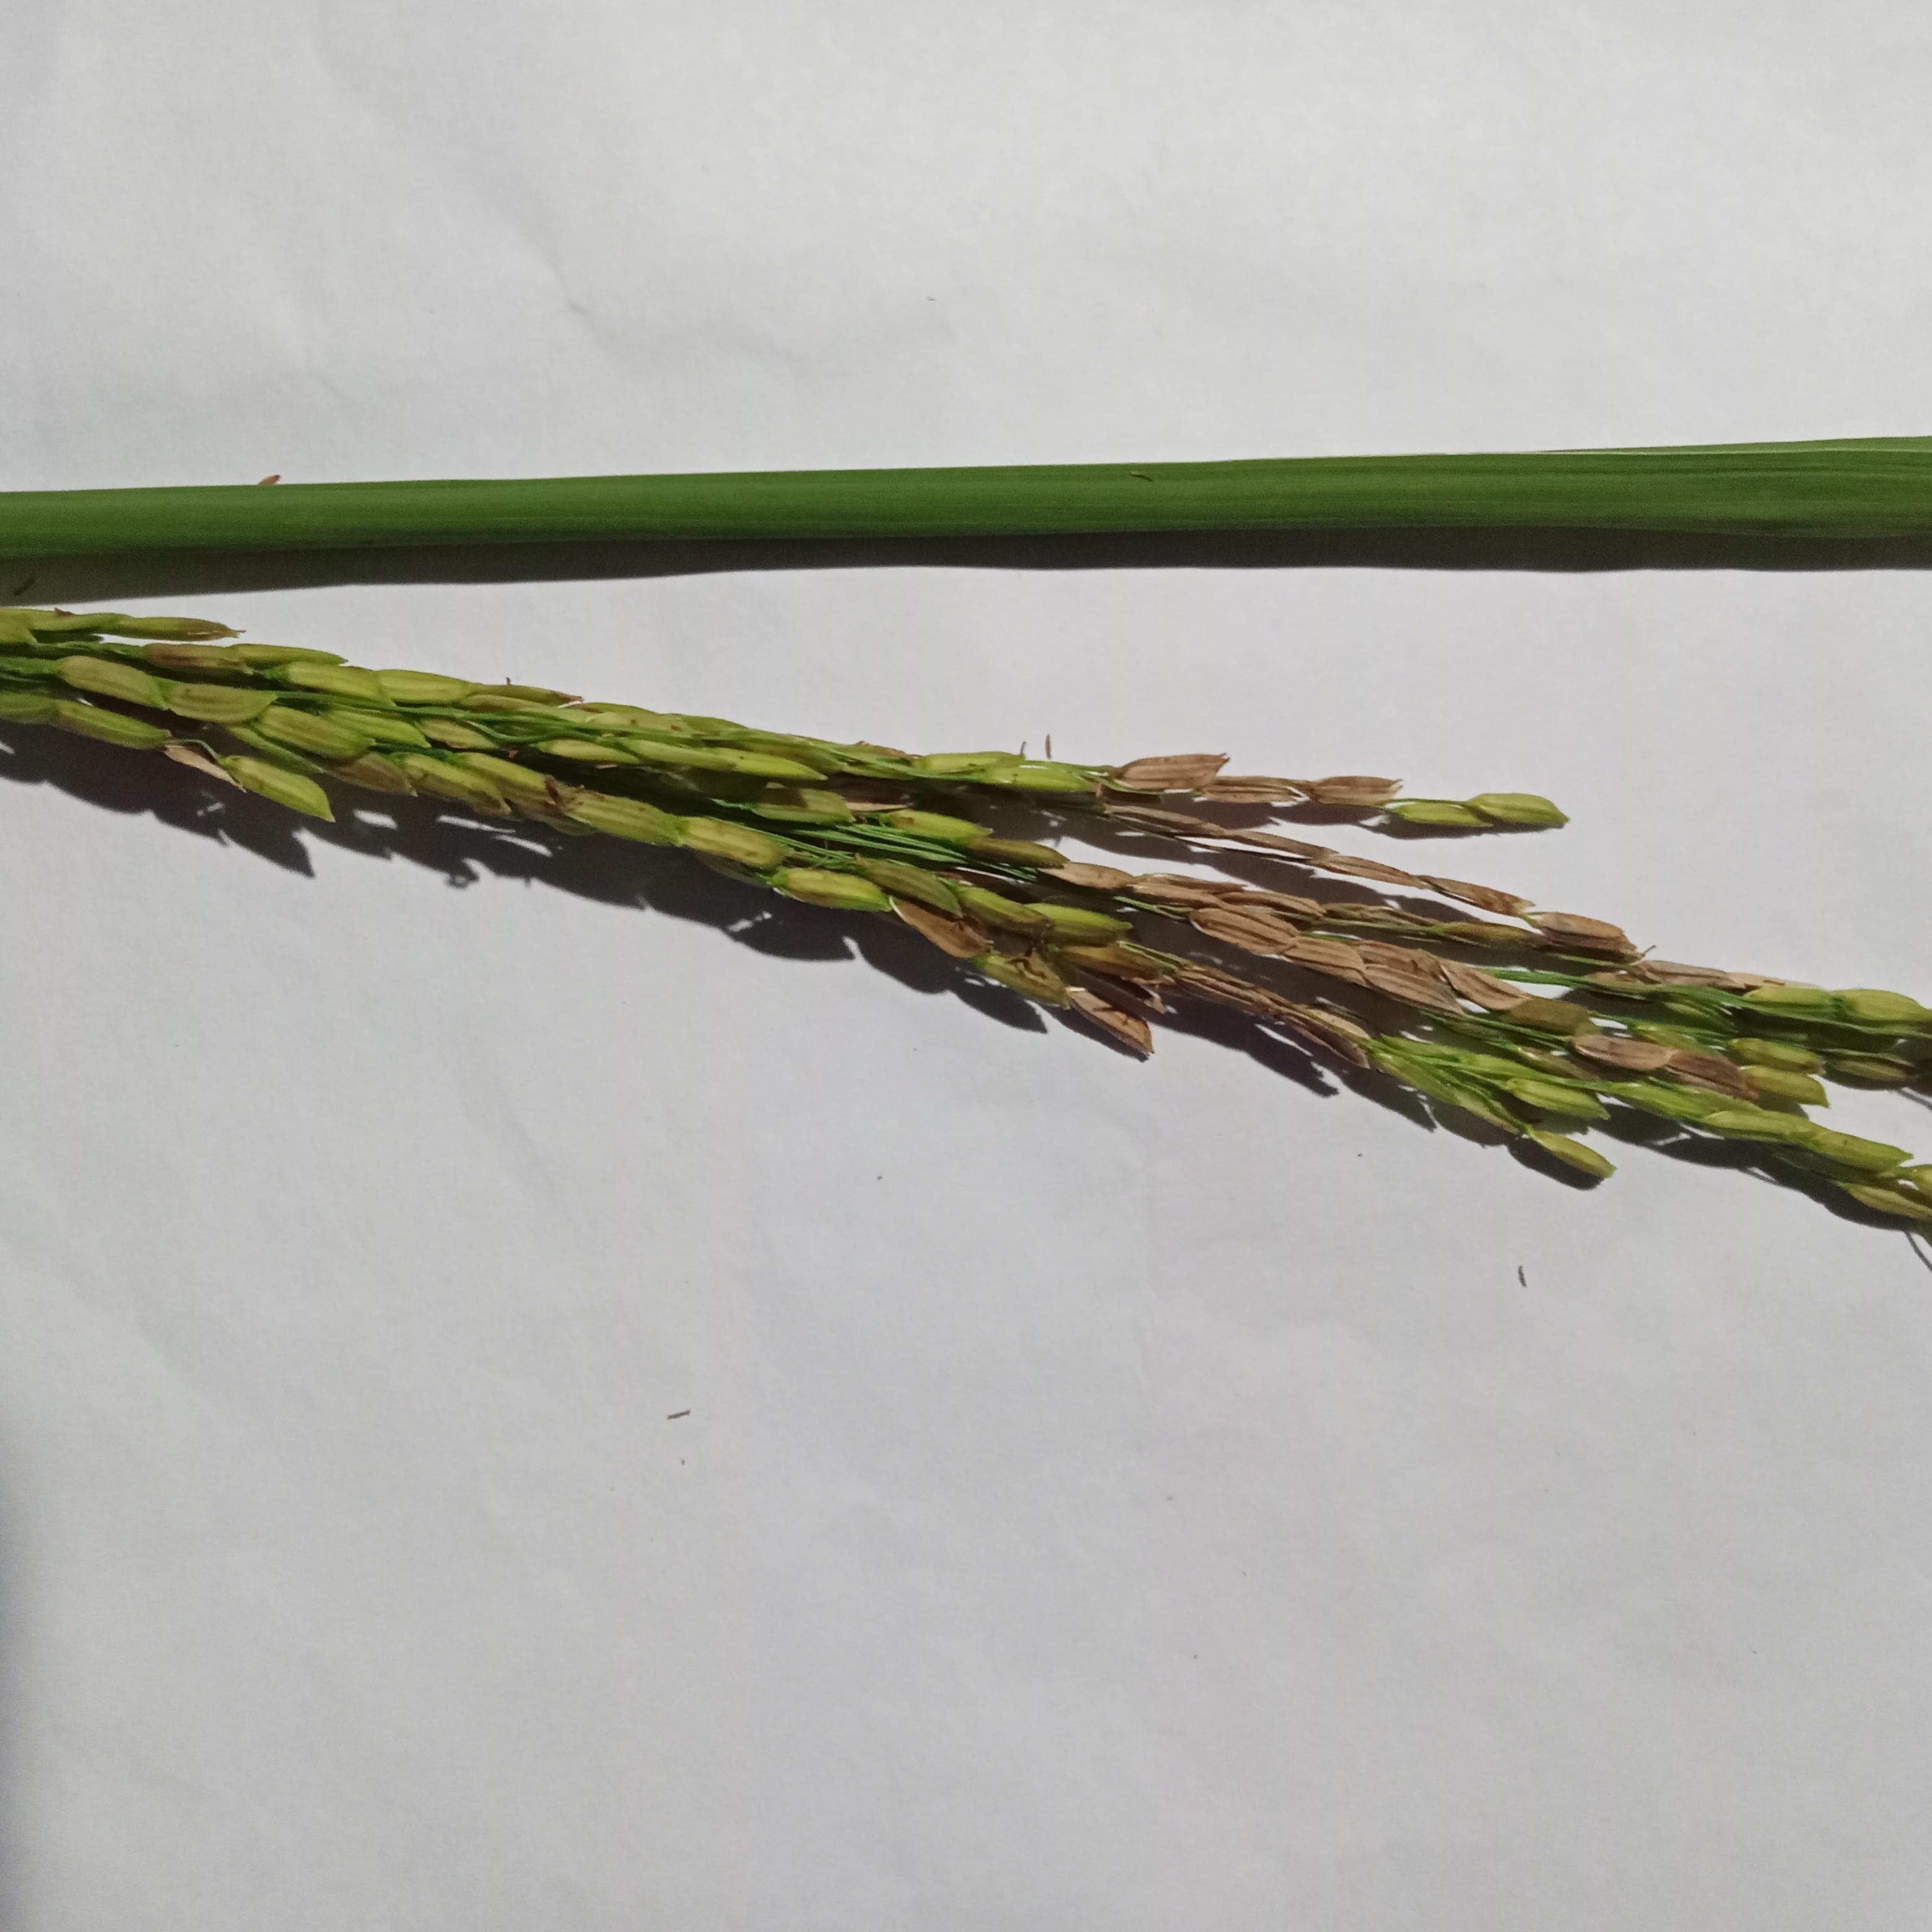
Label: Rice___Neck_Blast